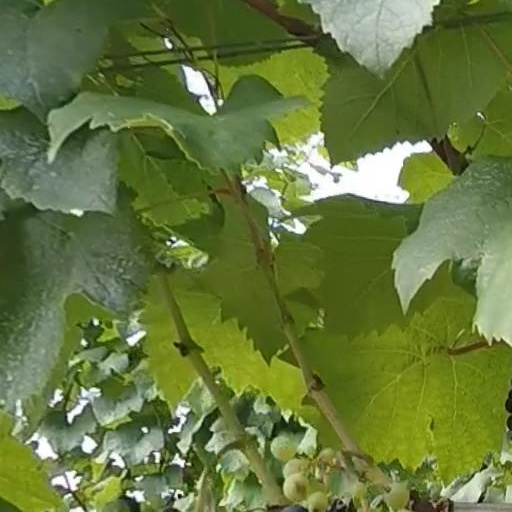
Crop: grape